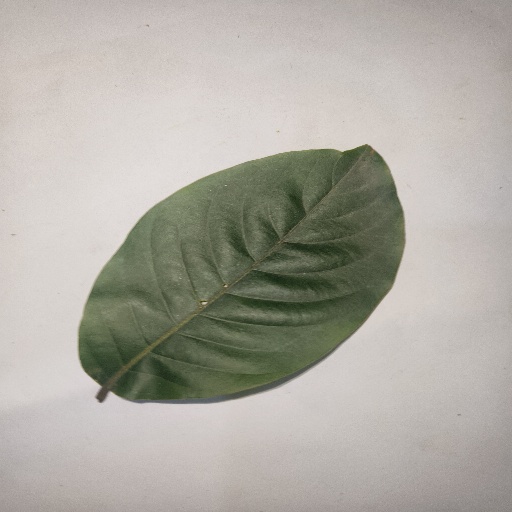
Species: HariTaki
Leaf condition: Healthy Leaf